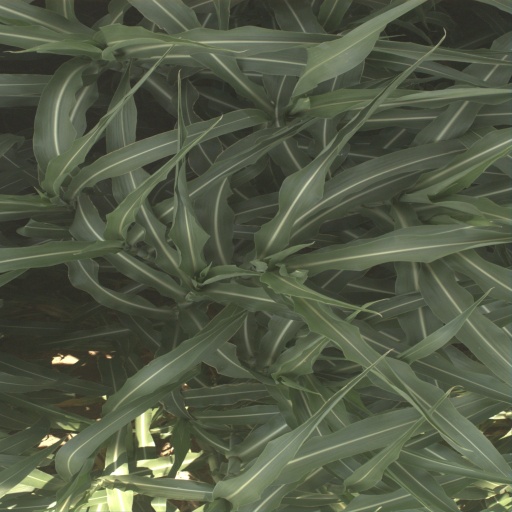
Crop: sorghum